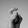
ASL letter: X